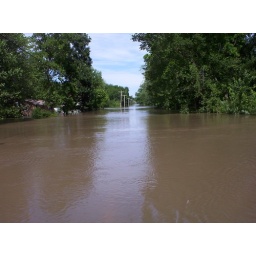
Looking over the levee. This house was above water 3 days ago.06-16-08